Maccabi Tel Aviv F.C.

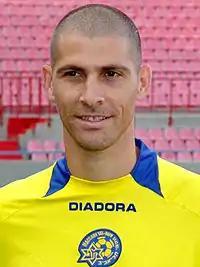
Avi Nimni, Maccabi's greatest player of the 1990s and the 2000s

After the considerably less than spectacular decade of the 1980s, a young head coach by the name of Avram Grant took over the reins at Maccabi Tel Aviv and brought with him a whole slew of young players that together brought about one of the most successful decades in the club's history. By the time the decade had reached its halfway point the team had already won an historic "double" along with two more championships, two State Cups and one Toto (League) Cup, to which two more would be added before the decade had drawn to a close. Within a matter of a few short years, the glow surrounding Maccabi Tel Aviv, which had dimmed somewhat in the 80s, had returned and once again the yellow and blue of Maccabi became the national colours of Israel's football culture.